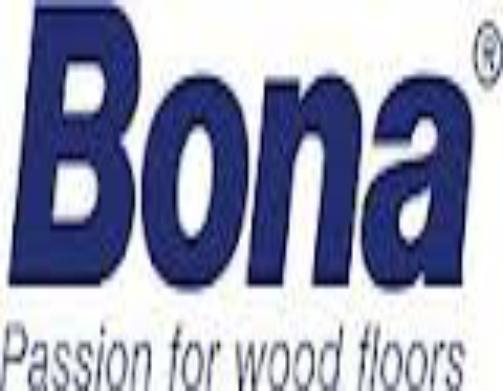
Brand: Bona
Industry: Others